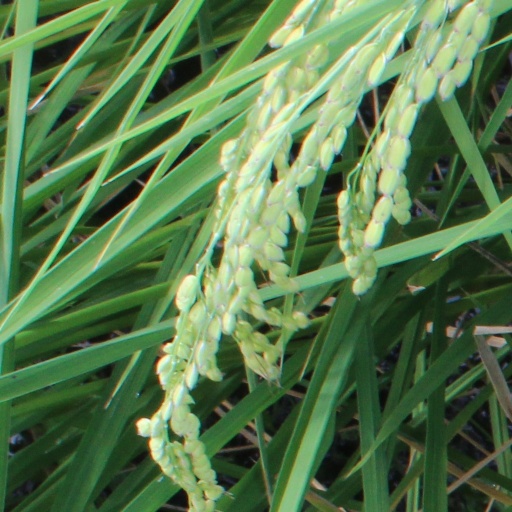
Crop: rice